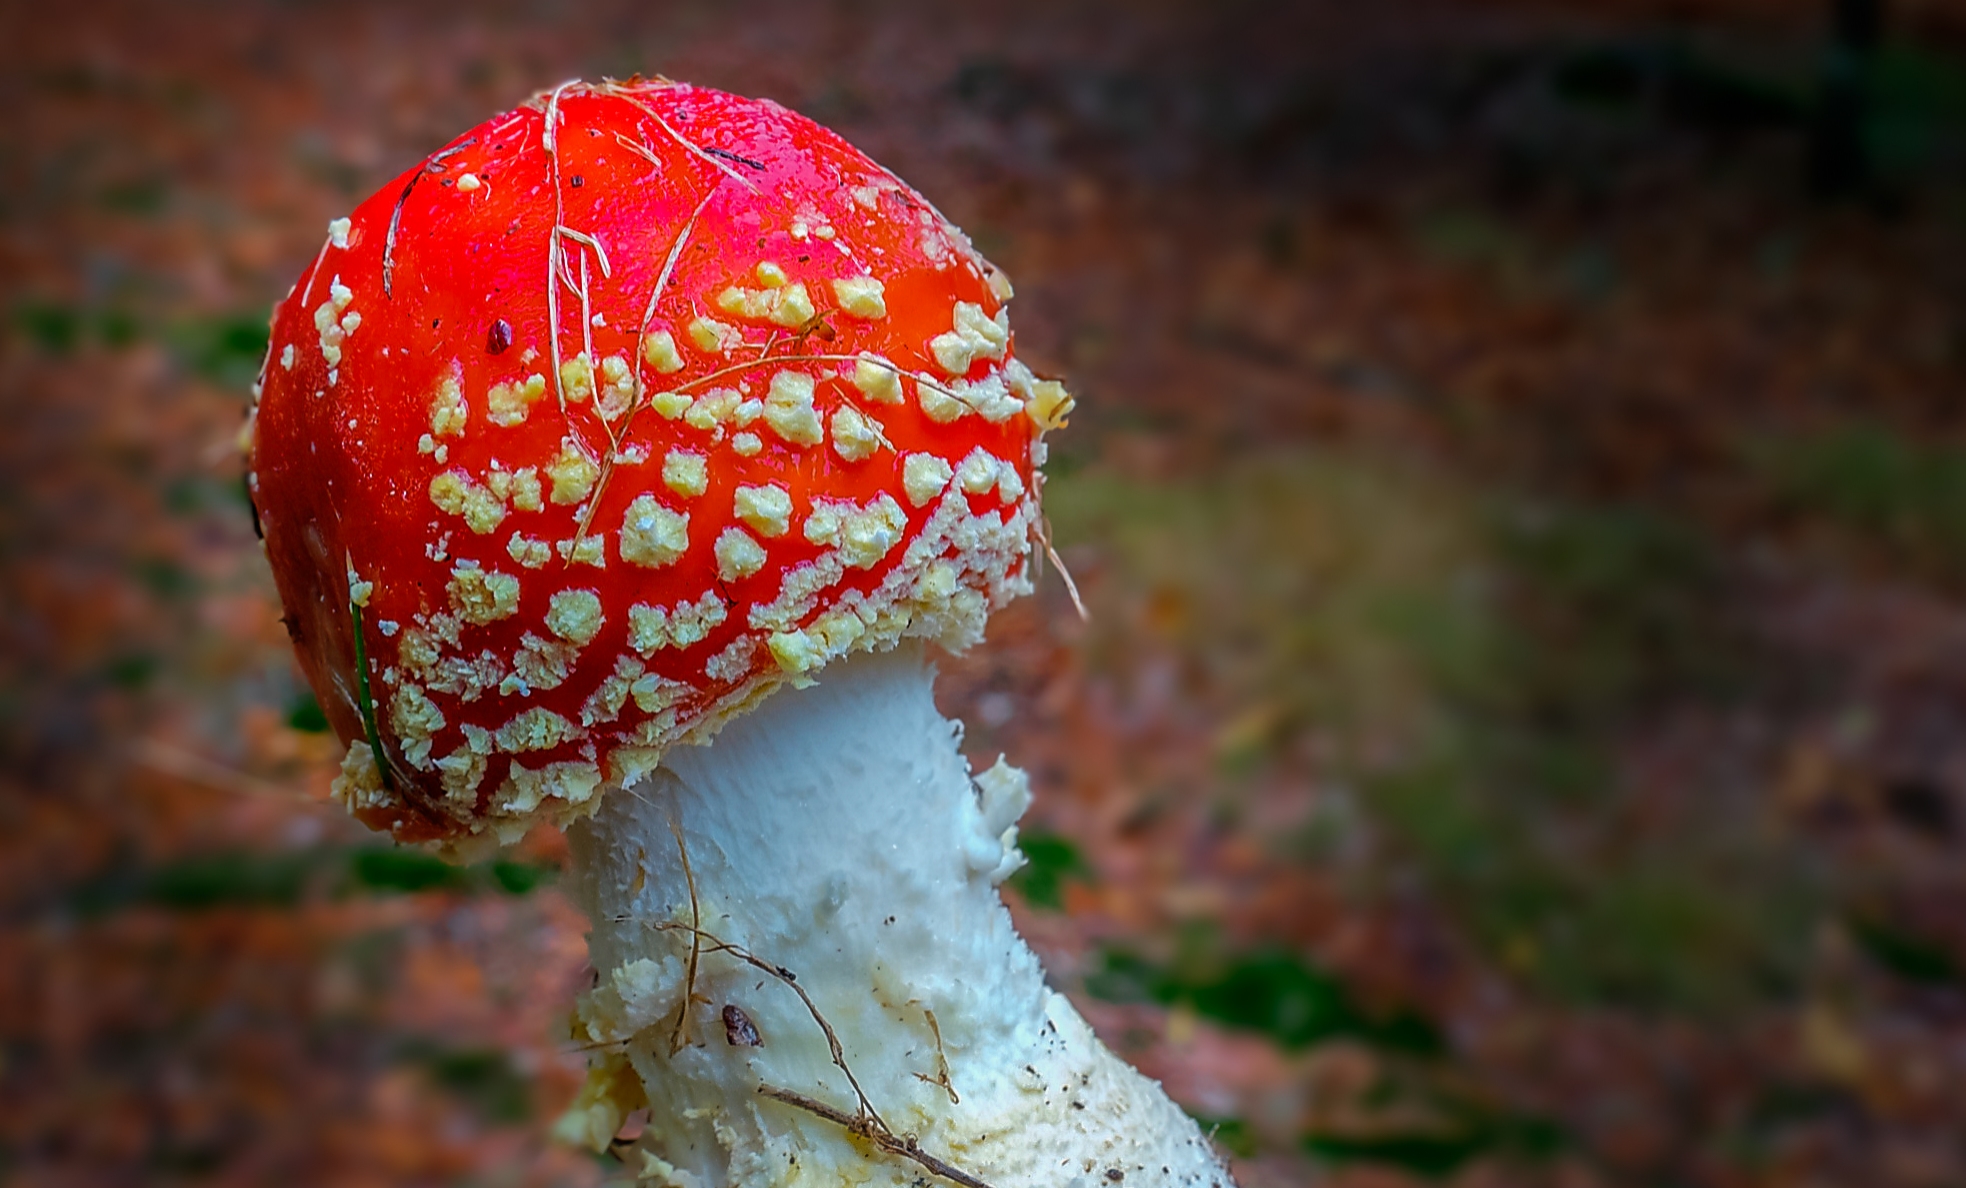
tree, nature, branch, plant, leaf, flower, red, macro, autumn, flora, season, close up, mushrooms, naturaleza, setas, ggl1, gaby1, xovesphoto, sonydscrx10iii, sonyrx10iii, rx10iii, rx10m3, macro photography